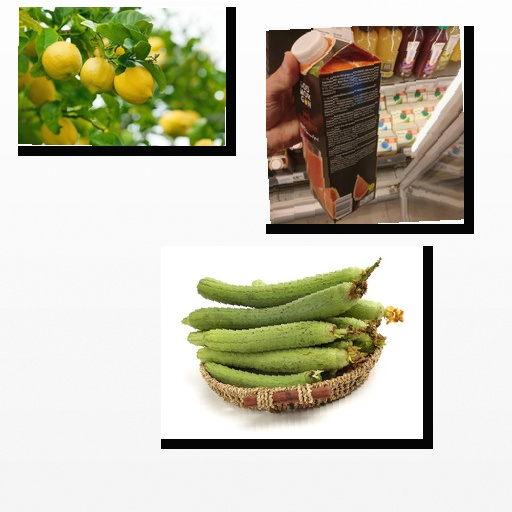
Food items: lemon, ridge_gourd, red_grapefruit_juice